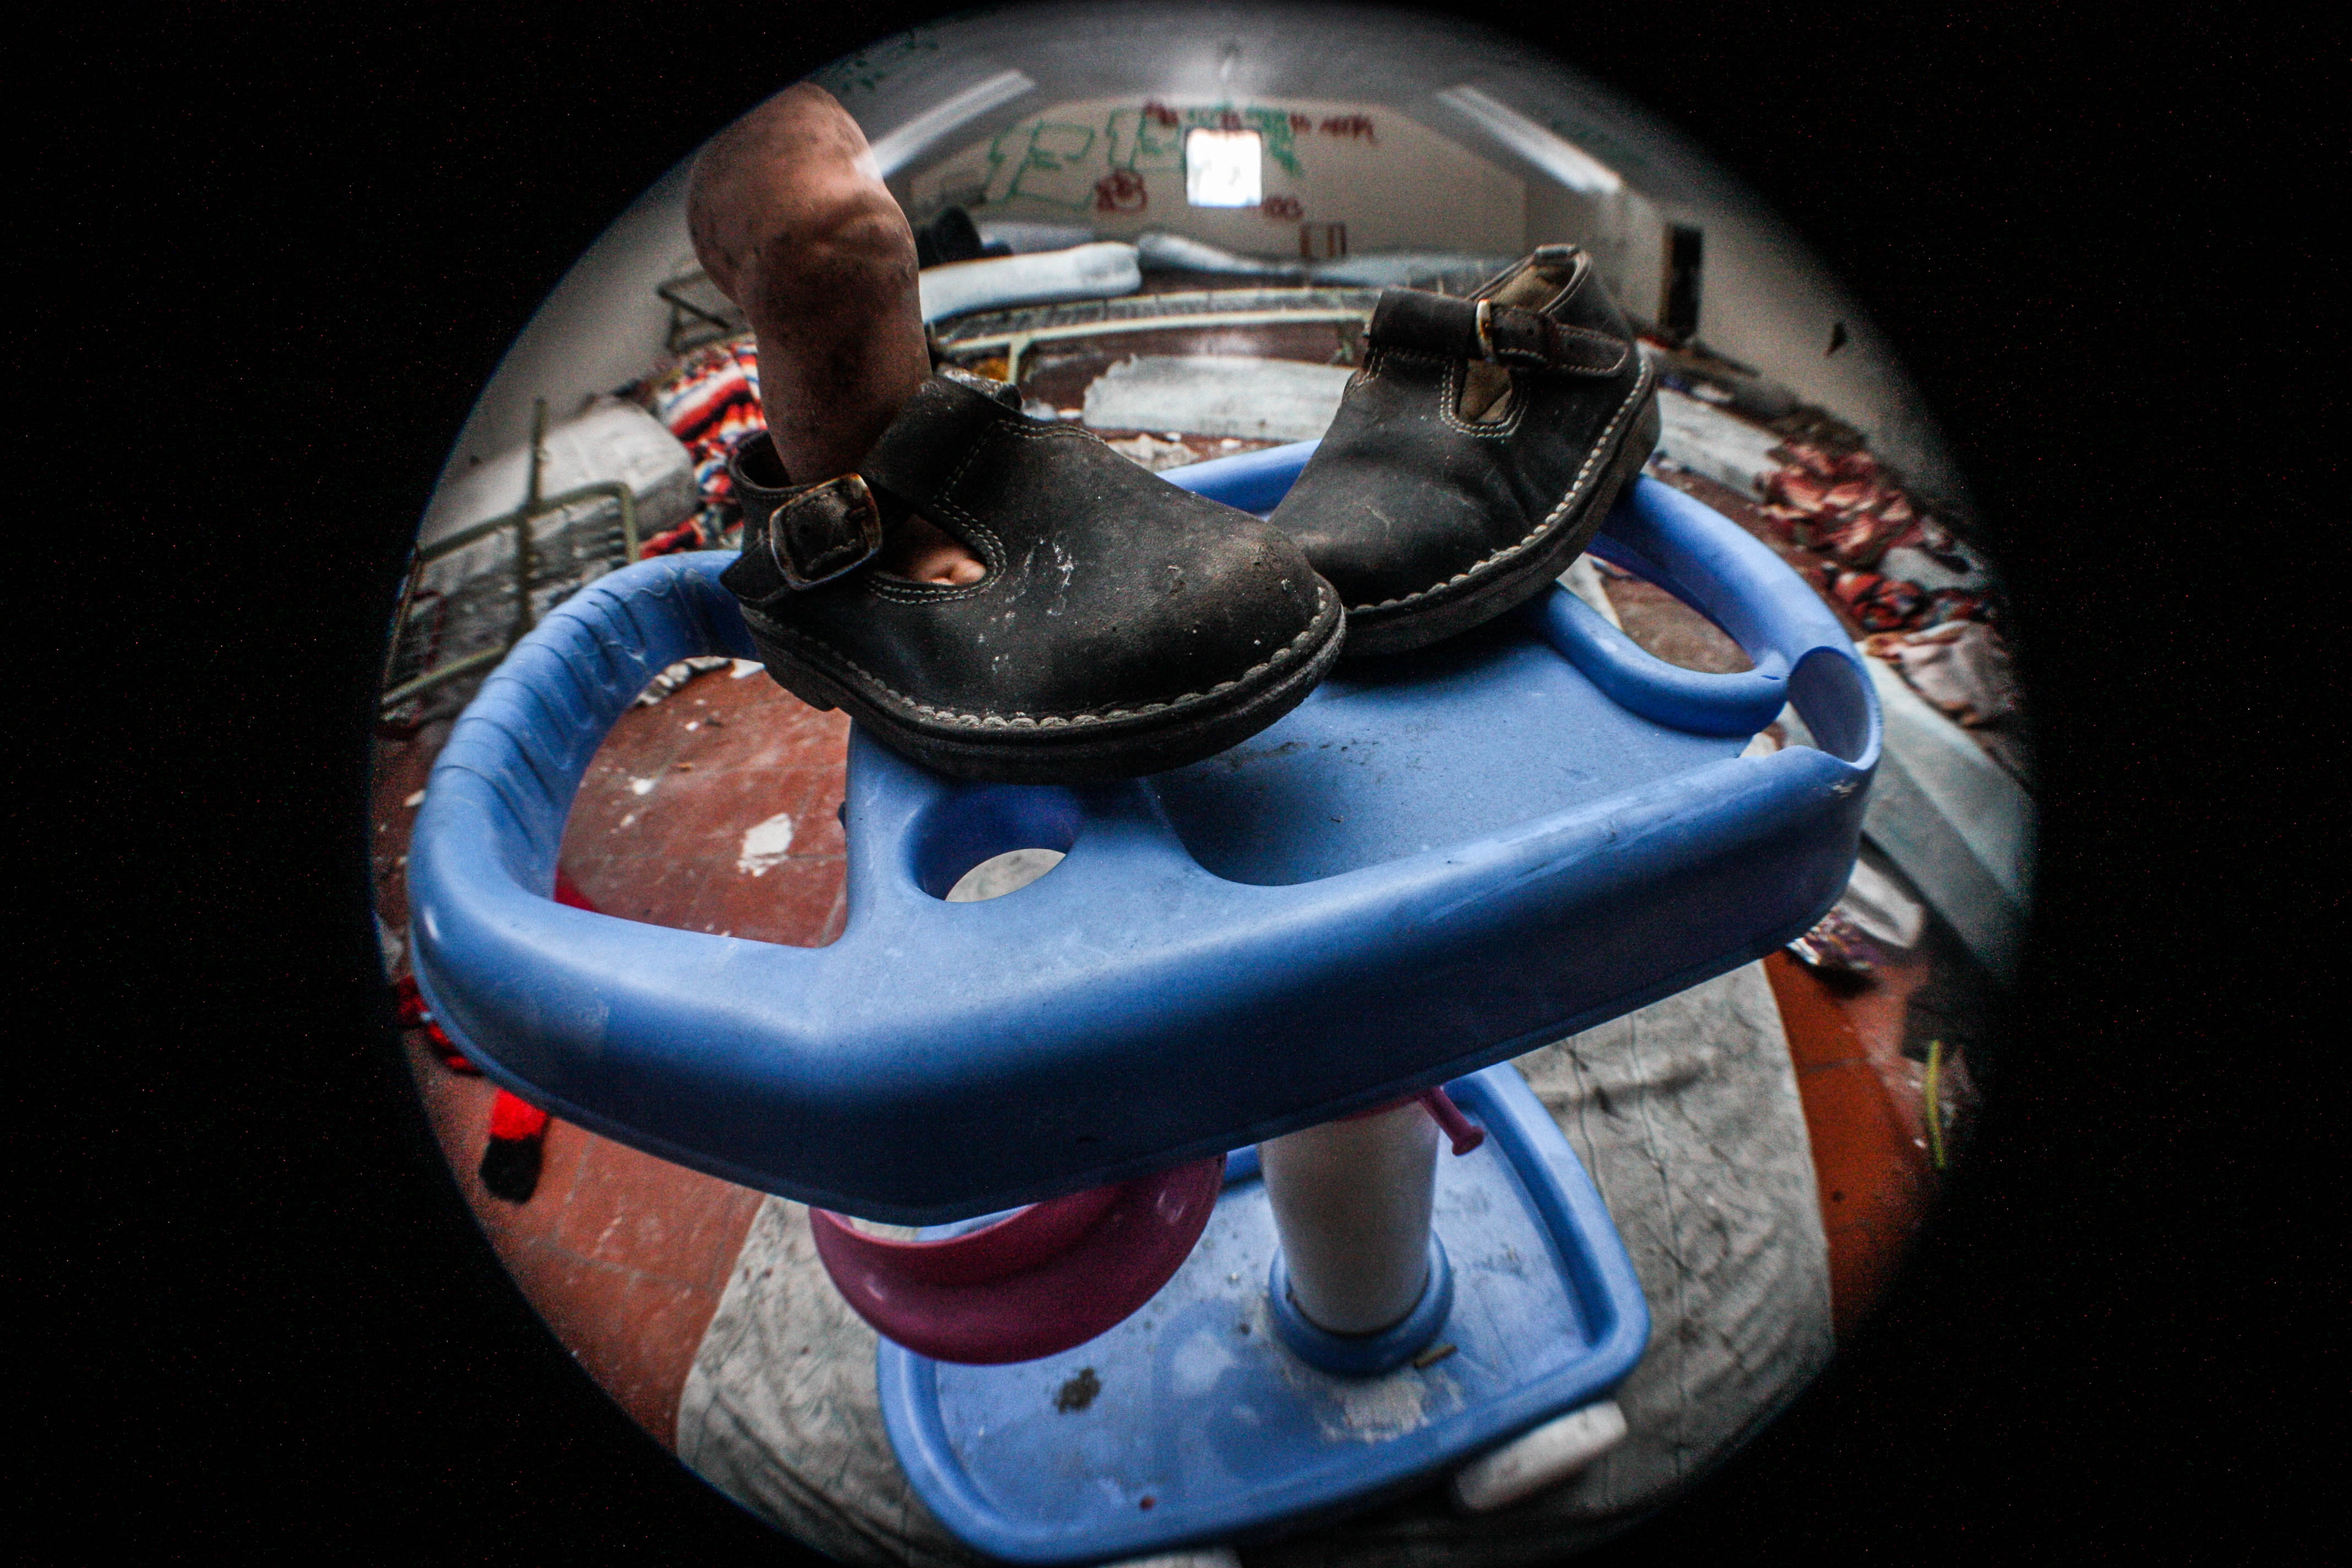
wheel, old, red, vehicle, abandoned, dirty, blue, steering wheel, fear, terror